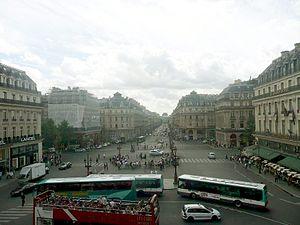
Vue de Paris depuis l'Opéra Garnier